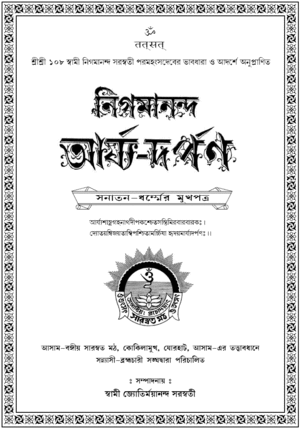
Swami Nigamananda Paramahansa est un yogi Indien, gourou et mystique connu dans l'est de l'Inde. Il est associé au culte de Shakti et considéré comme un parfait maître spirituel de tantra, védanta, yoga et bhakti.